Babatunde Osotimehin

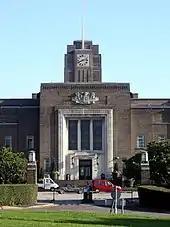
Birmingham University Medical School

Babatunde Osotimehin was born in February 1949 in Ogun State. He attended Igbobi College between 1966 and 1971. He studied medicine at University of Ibadan, Nigeria. In 1979 he moved to the UK for a doctorate at the University of Birmingham, United Kingdom, and from 1979 to 1980 was a fellow in endocrinology at Cornell University Graduate School of Medicine, New York, United States.